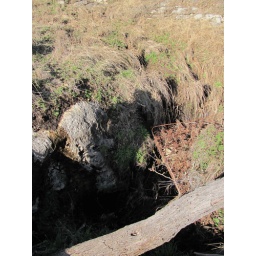
BedspringAfter the rains, you can see how the grass is flattened by the water flowing into this lead